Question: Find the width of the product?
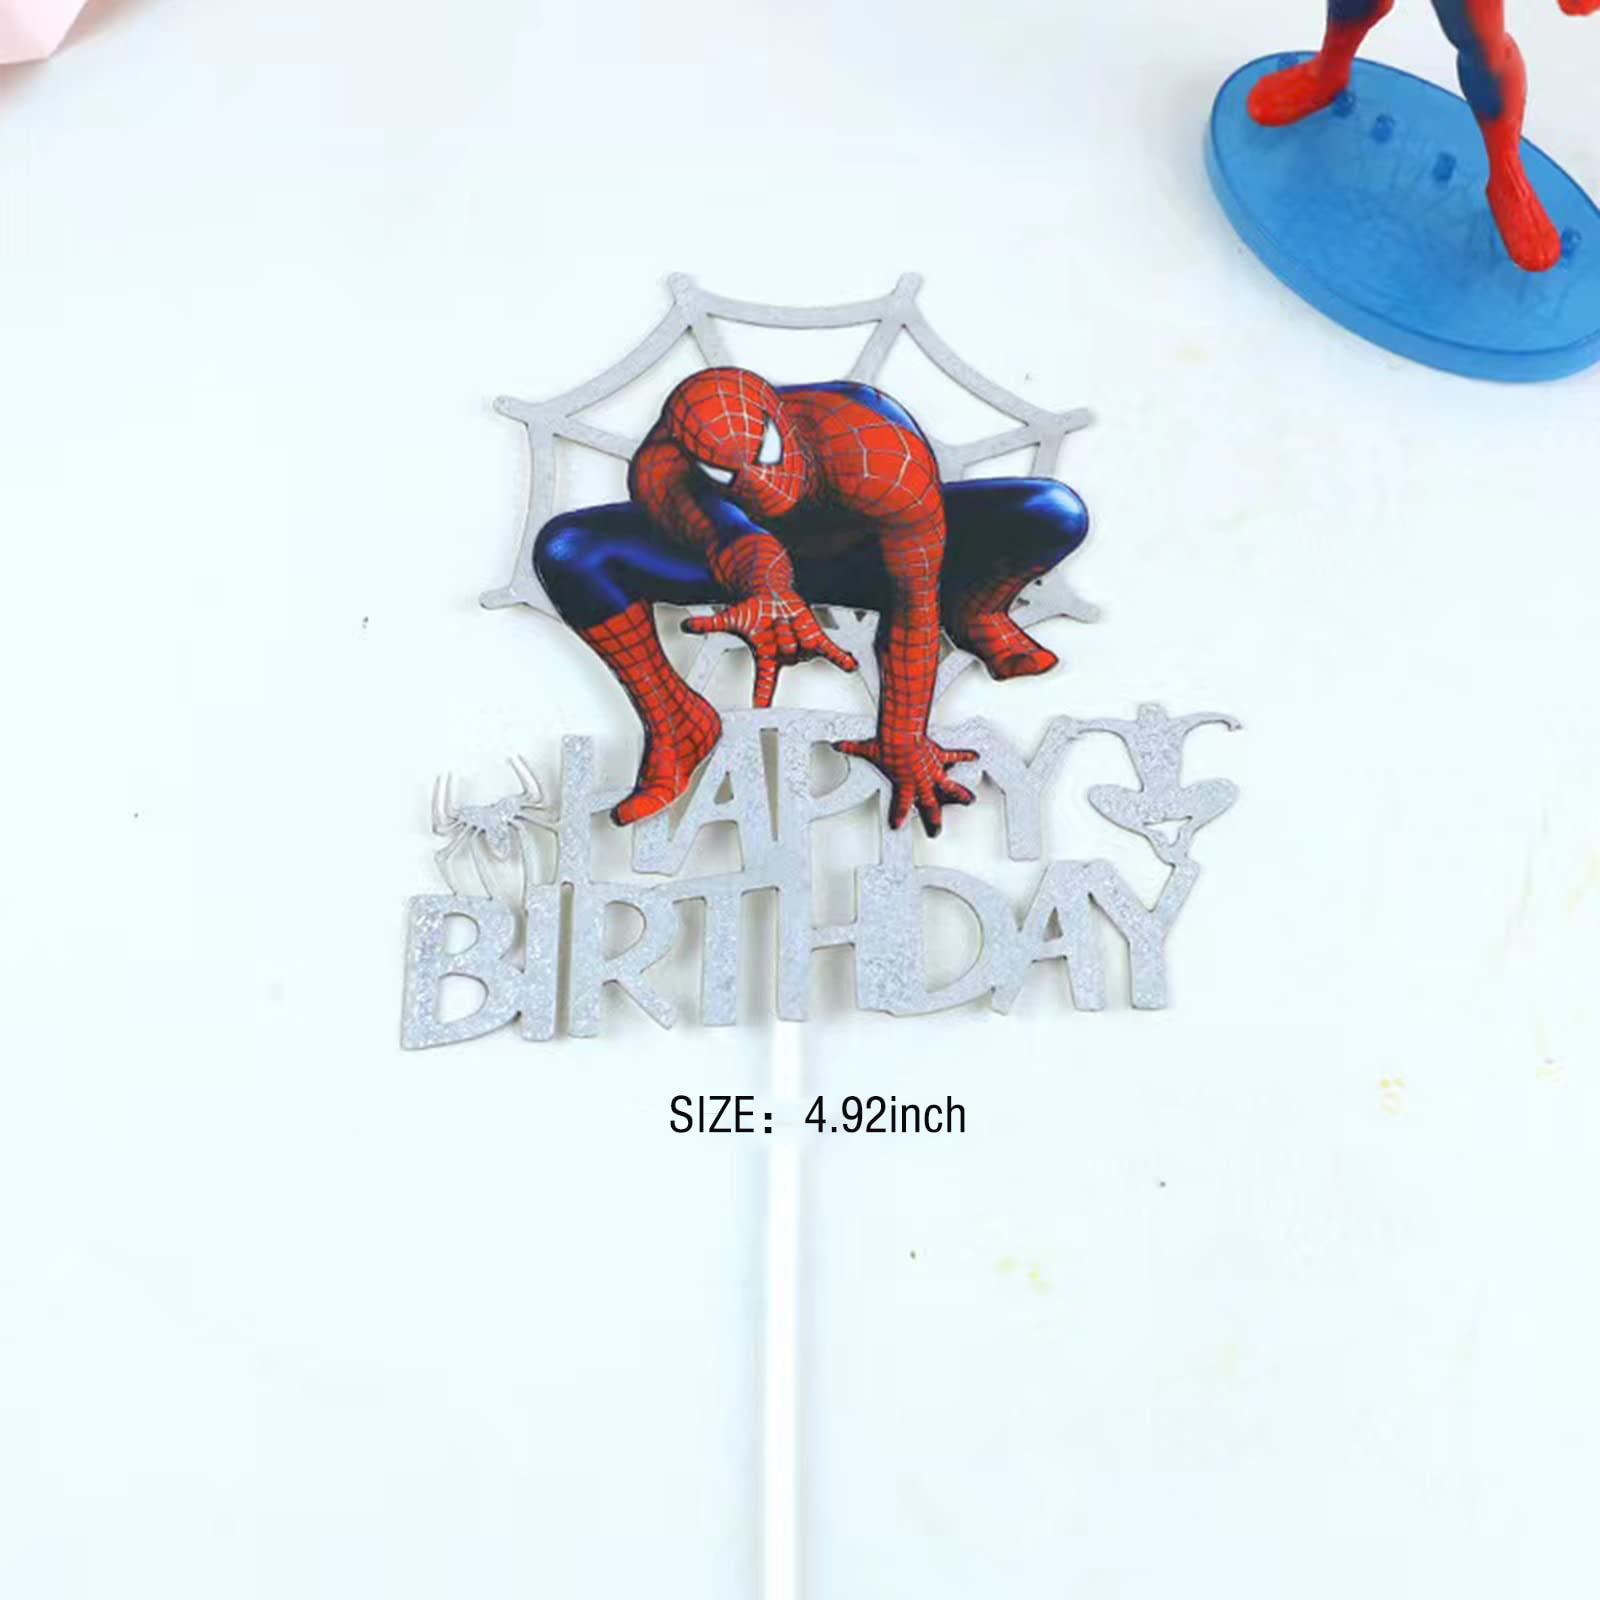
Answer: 4.92 inch